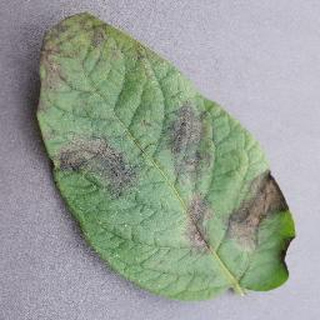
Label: potato_late_blight